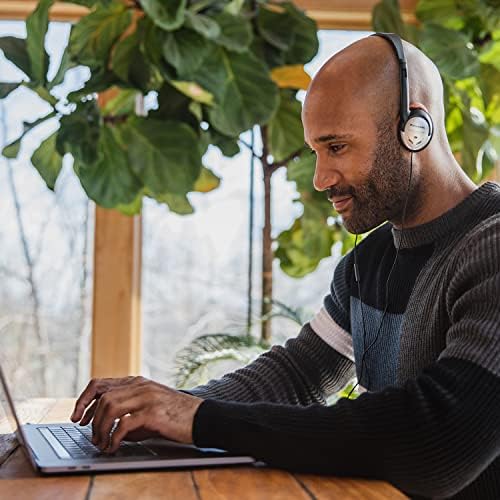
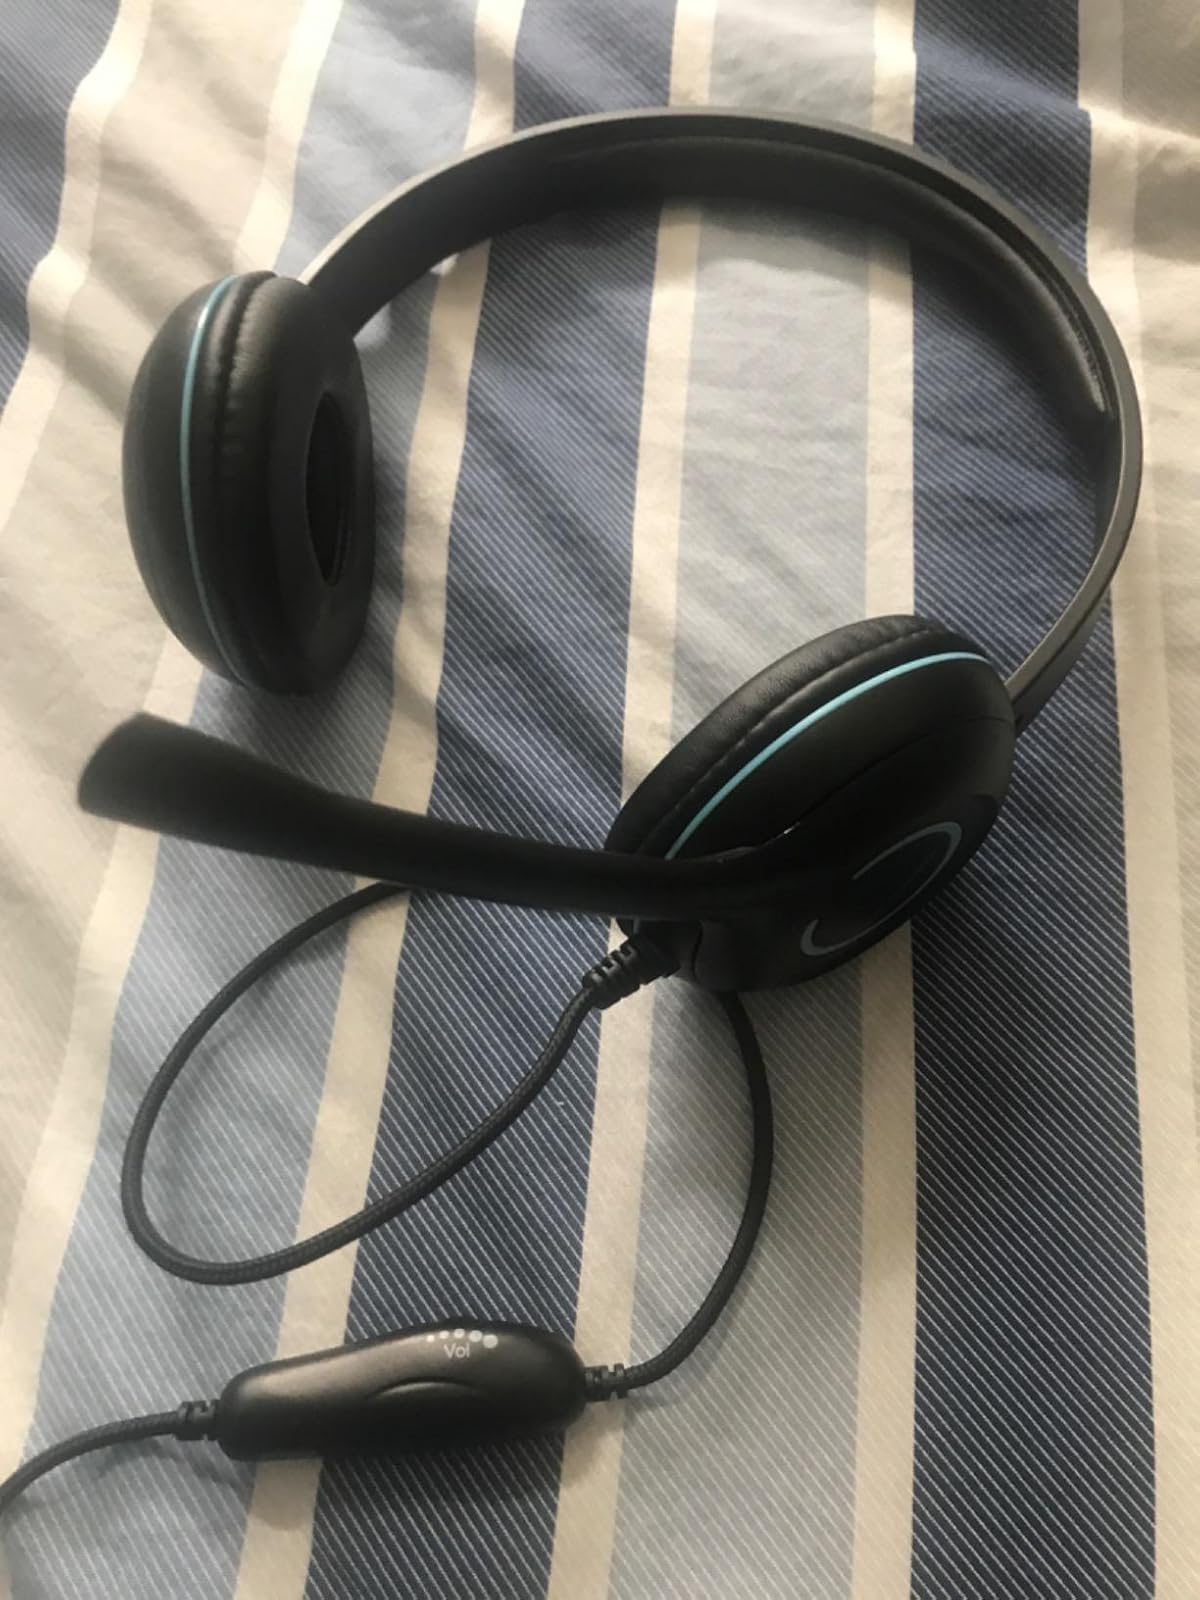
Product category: headphones
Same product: no